SelecTV (American TV channel)

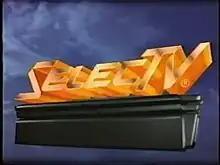
SelecTV ident used in the mid-1980s

Unlike rival service ONTV, SelecTV specialized in airing movies. It also showcased World Championship Boxing matches. These included the Welterweight championship fight between Roberto Duran and Sugar Ray Leonard in June 1980. Their rematch in November of 1980 was also shown. Other fights were the WBC Heavyweight Championship between Larry Holmes and Muhammad Ali in October, 1980. And the Undisputed Welterweight Championship fight between Sugar Ray Leonard and Thomas Hearns in September 1981. Also, the huge mega-fight for the WBC Heavyweight Championship between Larry Holmes and Gerry Cooney was on Select TV in June 1982. The last boxing match showed was Thomas Hearns vs.Roberto Duran for the WBC Super Welterweight Championship in June 1984. Subscribers would have to call SelecTV to get a code to order the fight. This code would have to be punched into the SelecTV box to see the fights, which were generally only $12.50 each. SelecTV was one of the first forms of early home pay-per-view subscription programing.